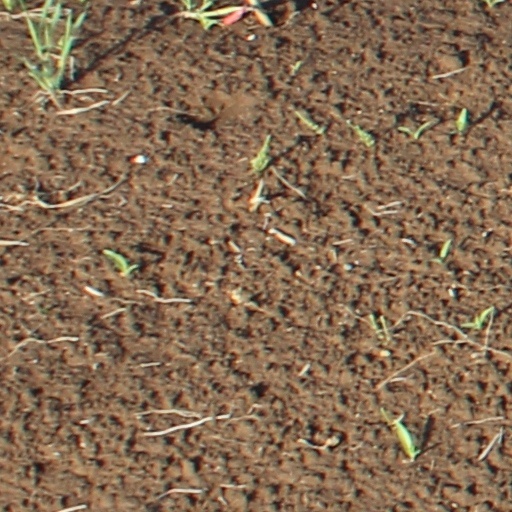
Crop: wheat